Hugh Shearer

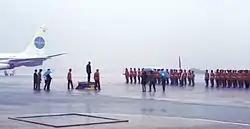
Hugh Shearer (on platform), while Prime Minister, giving an impromptu speech at Palisadoes Airport, Kingston, to members of the Jamaica Defence Force, during a light rainstorm.

Thanks to his work with the "Jamaican Worker" earlier in his life, Shearer managed to stay on generally good terms with the Jamaican working class, and was generally well liked by the populace. However, he did cause an outcry of anger in October 1968 when his government banned the historian, Walter Rodney from re-entering the country. On 16 October a series of riots, known as the Rodney Riots broke out, after peaceful protest by students from the University of the West Indies campus at Mona, was suppressed by police; rioting spreading throughout Kingston. Shearer stood by the ban claiming that Rodney was a danger to Jamaica, citing his socialist ties, trips to Cuba and the USSR, as well as his radical Black nationalism.